Dadaglobe

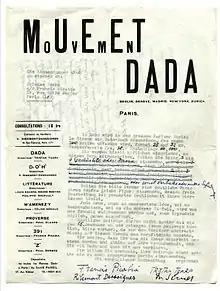
"Dadaglobe" solicitation form letter signed by Francis Picabia, Tristan Tzara, Georges Ribemont-Dessaignes, and Walter Serner, c. week of November 8, 1920. This example was sent from Paris to Alfred Vagts in Munich.

Dadaglobe was an anthology of the Dada movement slated for publication in 1921, but abandoned for financial and other reasons and never published. At 160 pages with over a hundred reproductions of artworks and over a hundred texts by some fifty artists in ten countries, "Dadaglobe" was to have documented Dada's apogee as an artistic and literary movement of international breadth. Edited by Dada co-founder Tristan Tzara (1896-1963) in Paris, "Dadaglobe" was not conceived as a summary of the movement since its founding in 1916, but rather meant to be a snapshot of its expanded incarnation at war's end. Not merely a vehicle for existing works, the project functioned as one of Dada's most generative catalysts for the production of new works.